Matthias Withoos

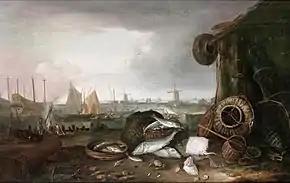
"De Grashaven"

Matthias Withoos (1627–1703), also known as Calzetta Bianca and Calzetti, was a Dutch painter of still lifes and city scenes, best known for the details of insects, reptiles and undergrowth in the foreground of his pictures.